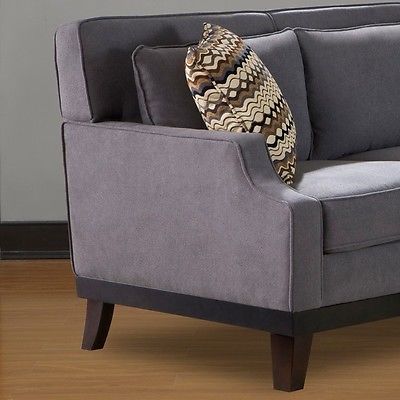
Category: sofa